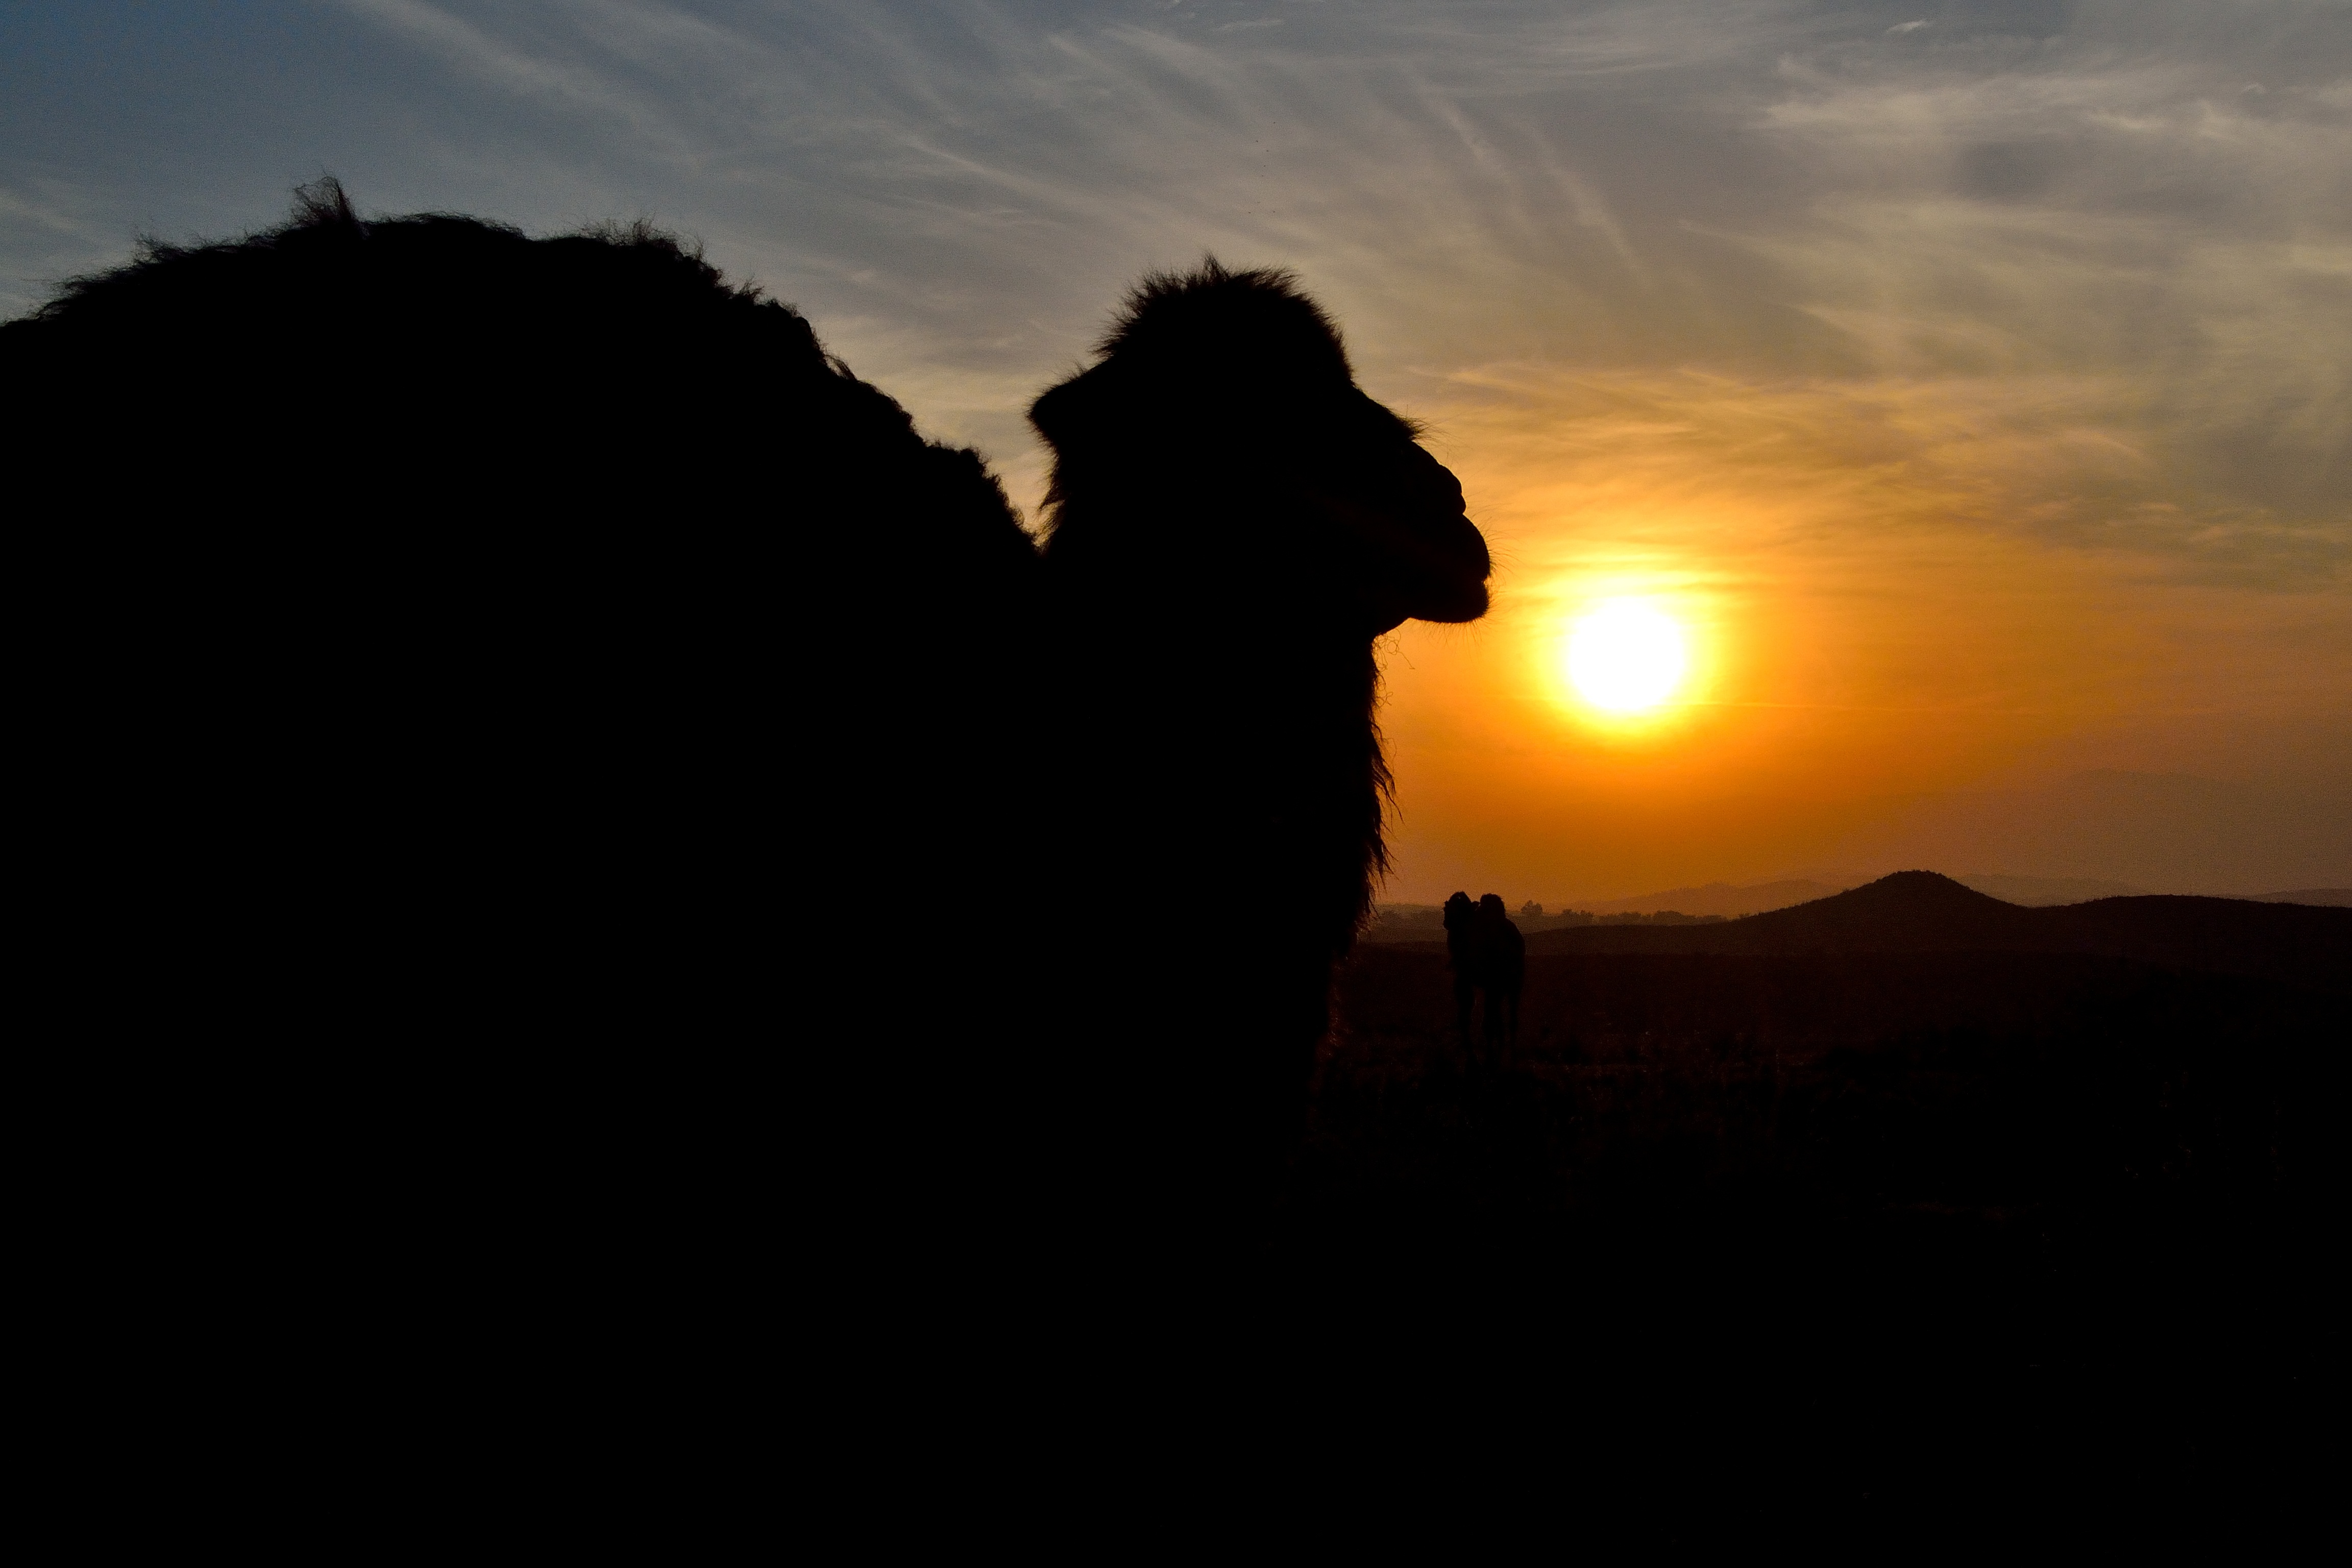
horizon, silhouette, cloud, sky, sun, sunrise, sunset, sunlight, morning, desert, dawn, atmosphere, dusk, evening, camel, darkness, afterglow, atmospheric phenomenon